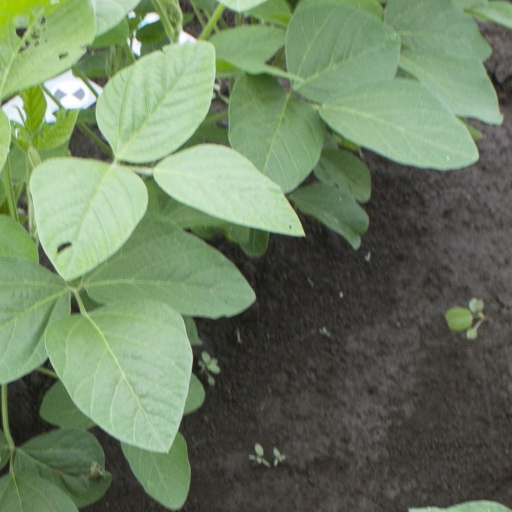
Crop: soybean